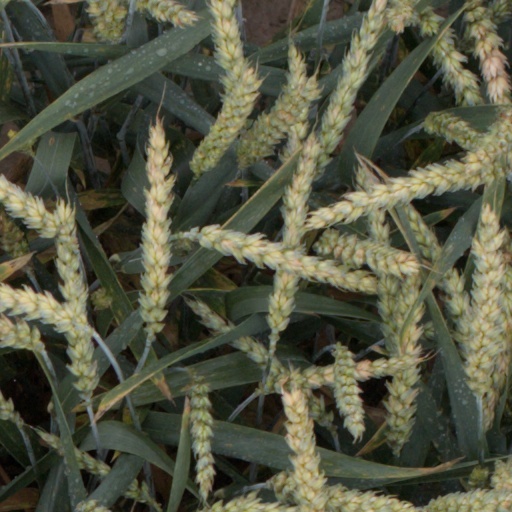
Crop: wheat